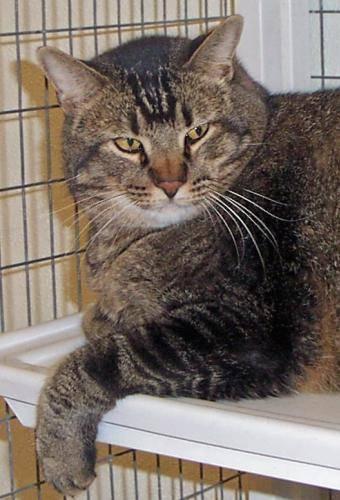
cat